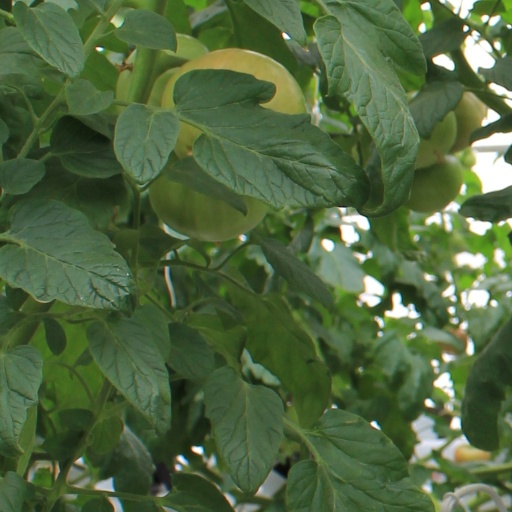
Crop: tomato